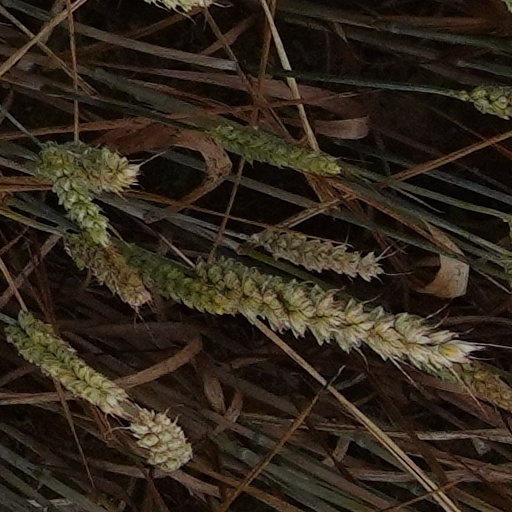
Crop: wheat